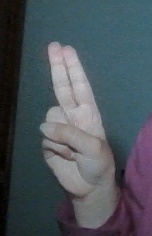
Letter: taa